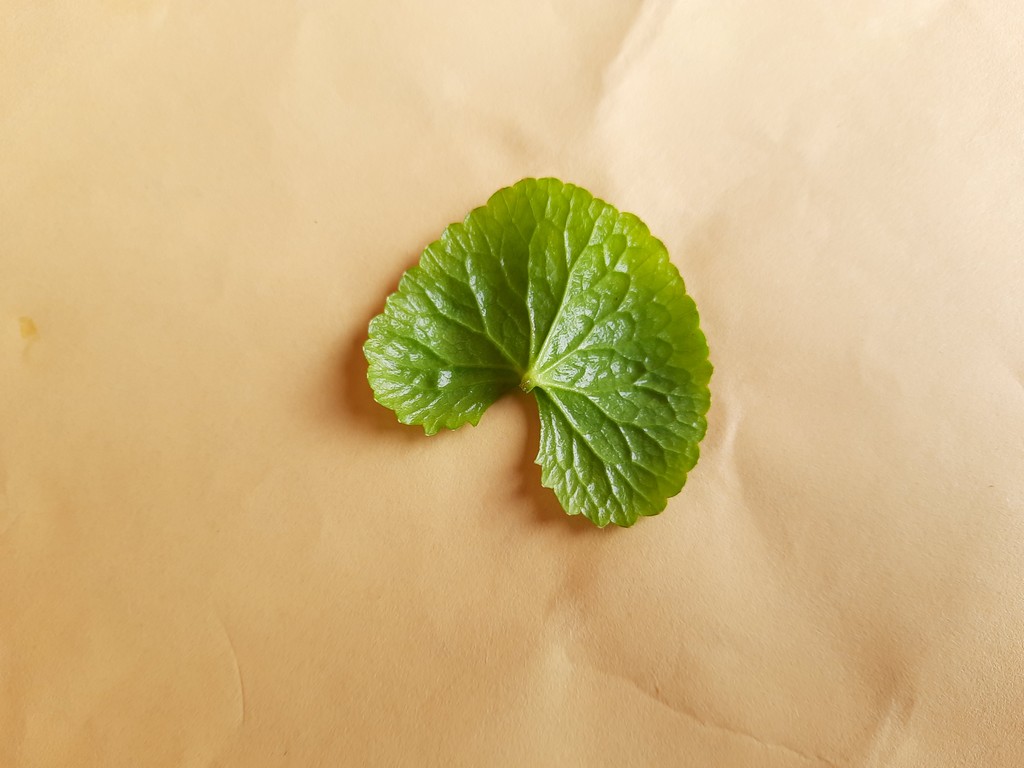
Label: Healthy